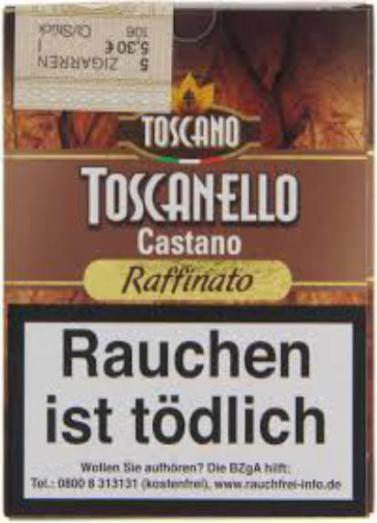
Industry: Necessities